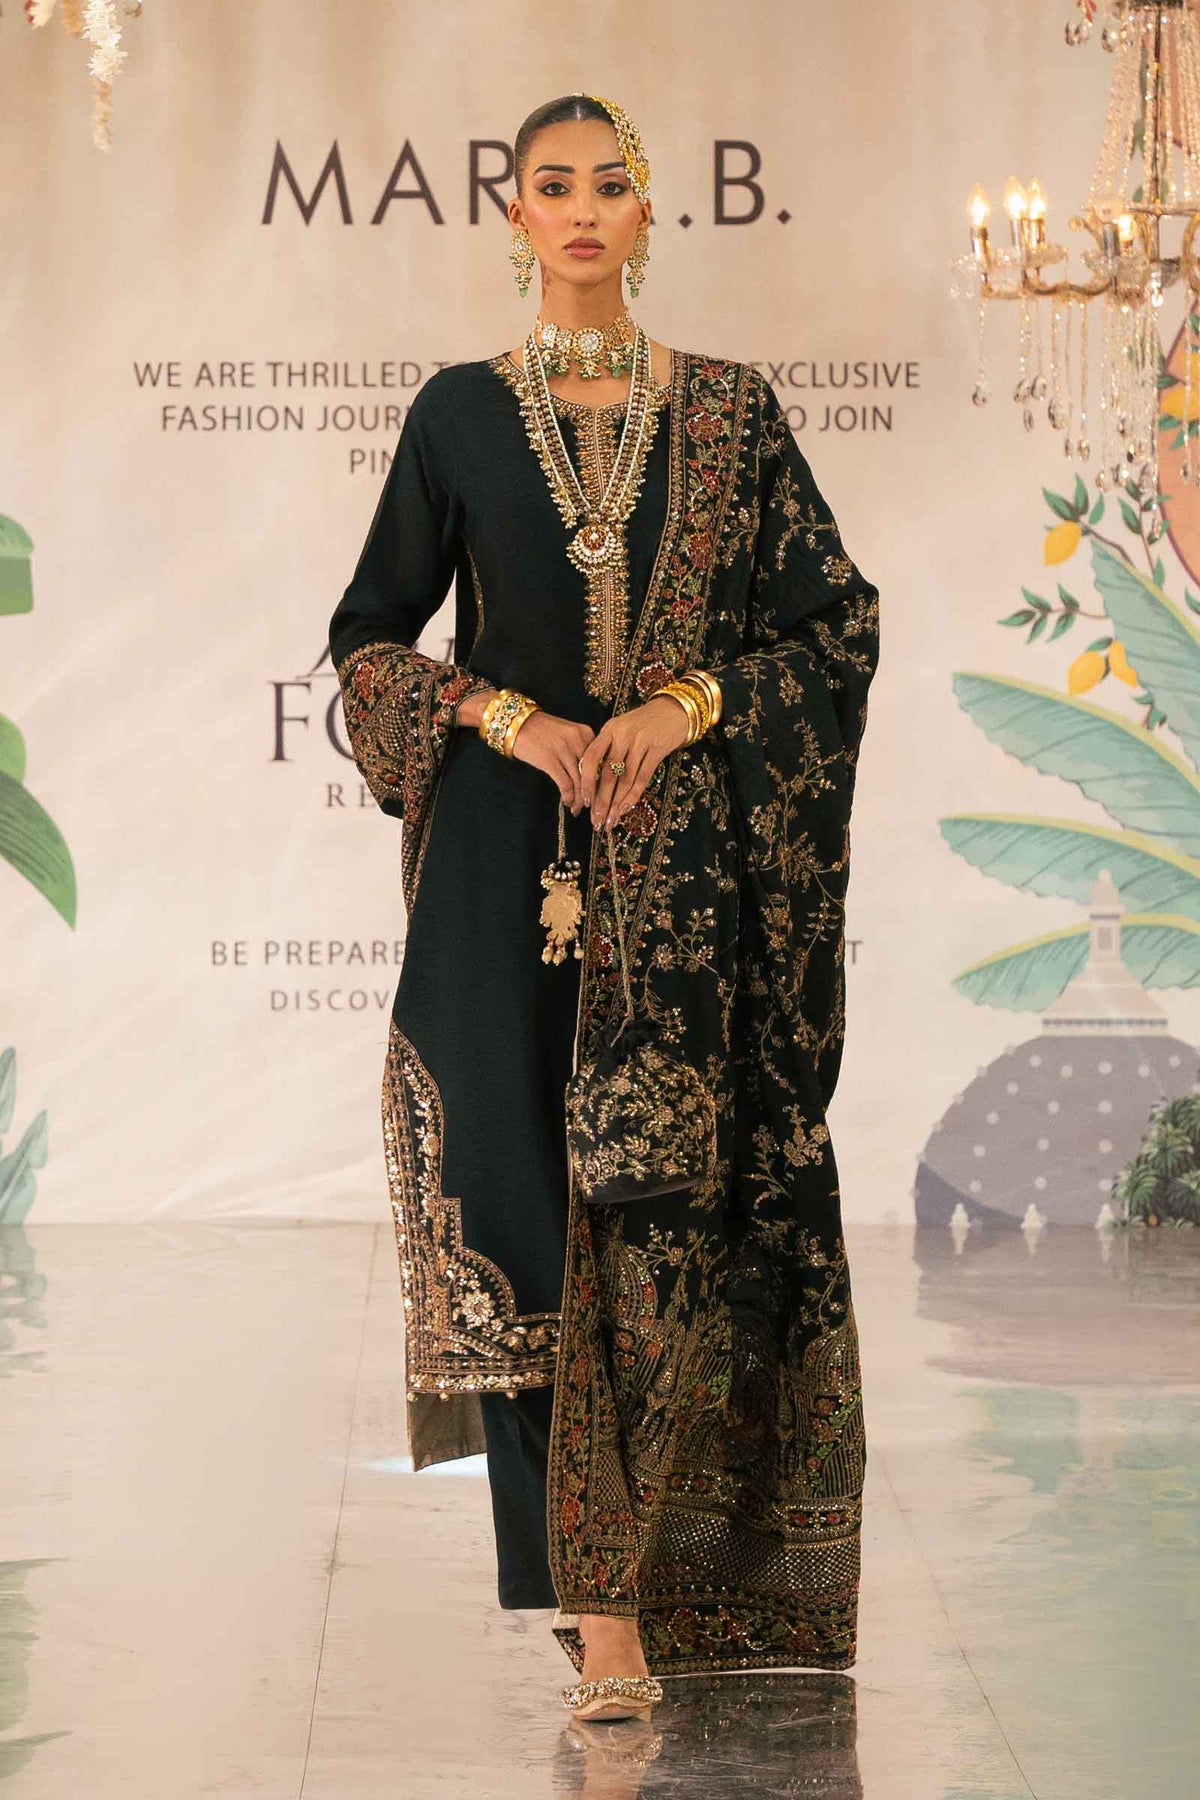
black embroidered chiffon suit